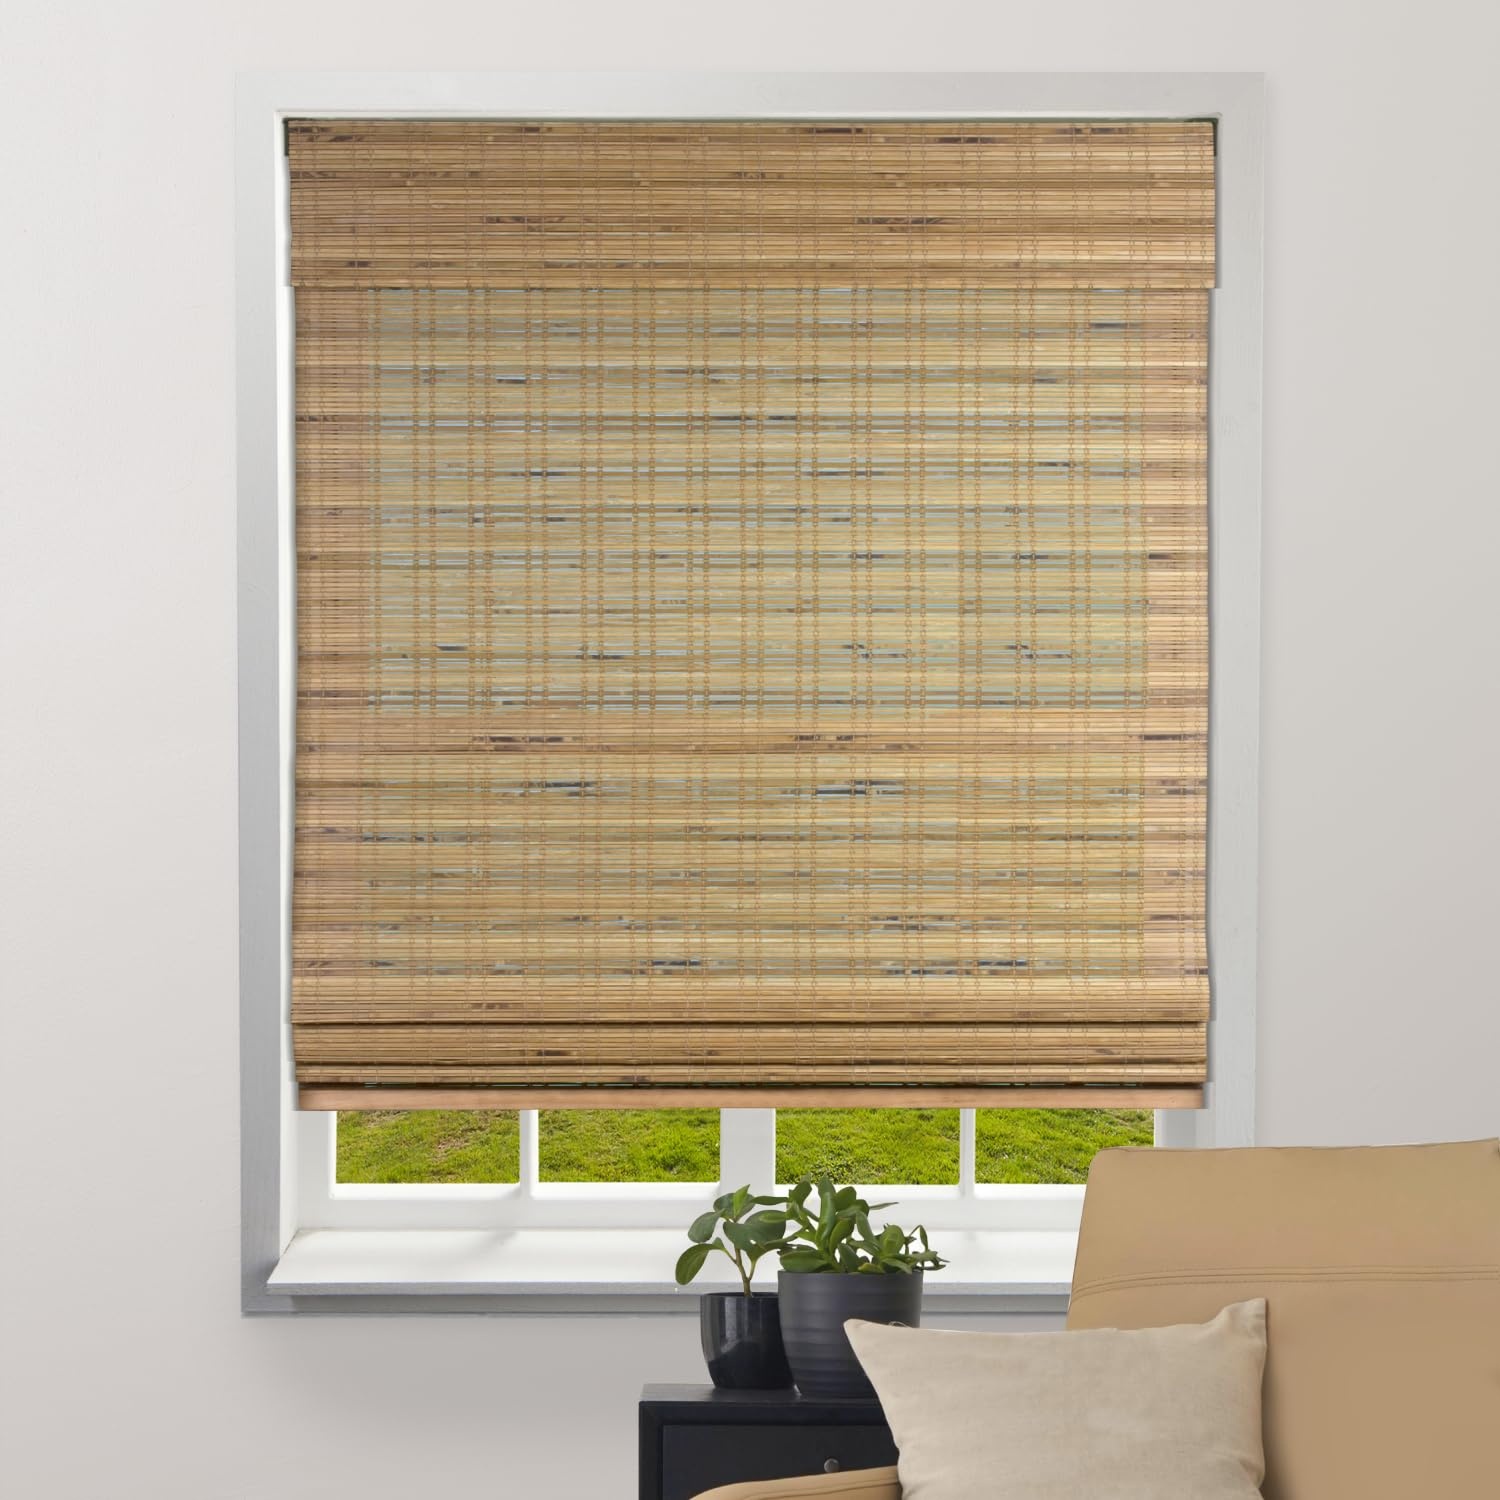
ARLO BLINDS Sheer Bamboo Roman Shades with Valance - Tuscan, 32" W x 60" H - Light Filtering Cordless Blinds for Interior Windows - Real Natural Bamboo Material - Mounting Hardware Included
Brand: Arlo Blinds Color: Tuscan Features: Important Inside Mount Measuring Instructions: This bamboo shade is the exact size you order - no deductions are made. Measure the width across the top, middle, and bottom of window. Ensure your window measures 32.25" - 33" wide for a 32" wide bamboo shade. This allows proper fit with minimal light gaps. Measure the height from the top of the window to the windowsill on the left, middle, and right of the window. The largest measurement will be the height you order. See our images for a simple guide to measuring to get the ideal fit and coverage for your windows. Authentic Bamboo – Crafted from real bamboo rods and slats, these shades gently filter light, adding warmth and reducing glare. They can appear sheer in certain lighting, creating a natural ambiance compared to opaque cloth shades. Designed for indoor use only, they are not suitable for outdoor or damp environments. While we strive for accurate images, monitor settings and natural materials may cause slight color variations. Request free samples to see the true beauty before ordering! CUSTOM-LOOKING CONSTRUCTION - These premium shades are constructed from 100% natural bamboo that is harvested, peeled, cut, and stained, creating beautiful color variances that show off the authenticity of the materials. Each rod and slat is individually wrapped with color-coordinated yarn for a unique design. Each blind also includes a matching 7-inch tall valance and wood bottom rail for a polished look. SAFE & CONVENIENT - The innovative cordless lift design is safer for children and pets than traditional corded shades and blinds. Simply use your hands to guide the blinds to your desired length. These roman shades are certified “Best for Kids!” - complying with the American National Standards Institute (ANSI) window covering safety standards. EASY, STRESS-FREE INSTALLATION - Our window treatments come with all of the necessary mounting hardware and simple instructions for quick, easy installation. Their sturdy construction and easy use ensure that these shades will be a durable, long-lasting upgrade to any space. EAN: 0849400064447 Binding: Kitchen Part Number: 04CBJ320600 model number: 04CBJ320600
Brand: Arlo Blinds
Category: Home & Garden > Decor > Window Treatments > Window Blinds & Shades > Shades